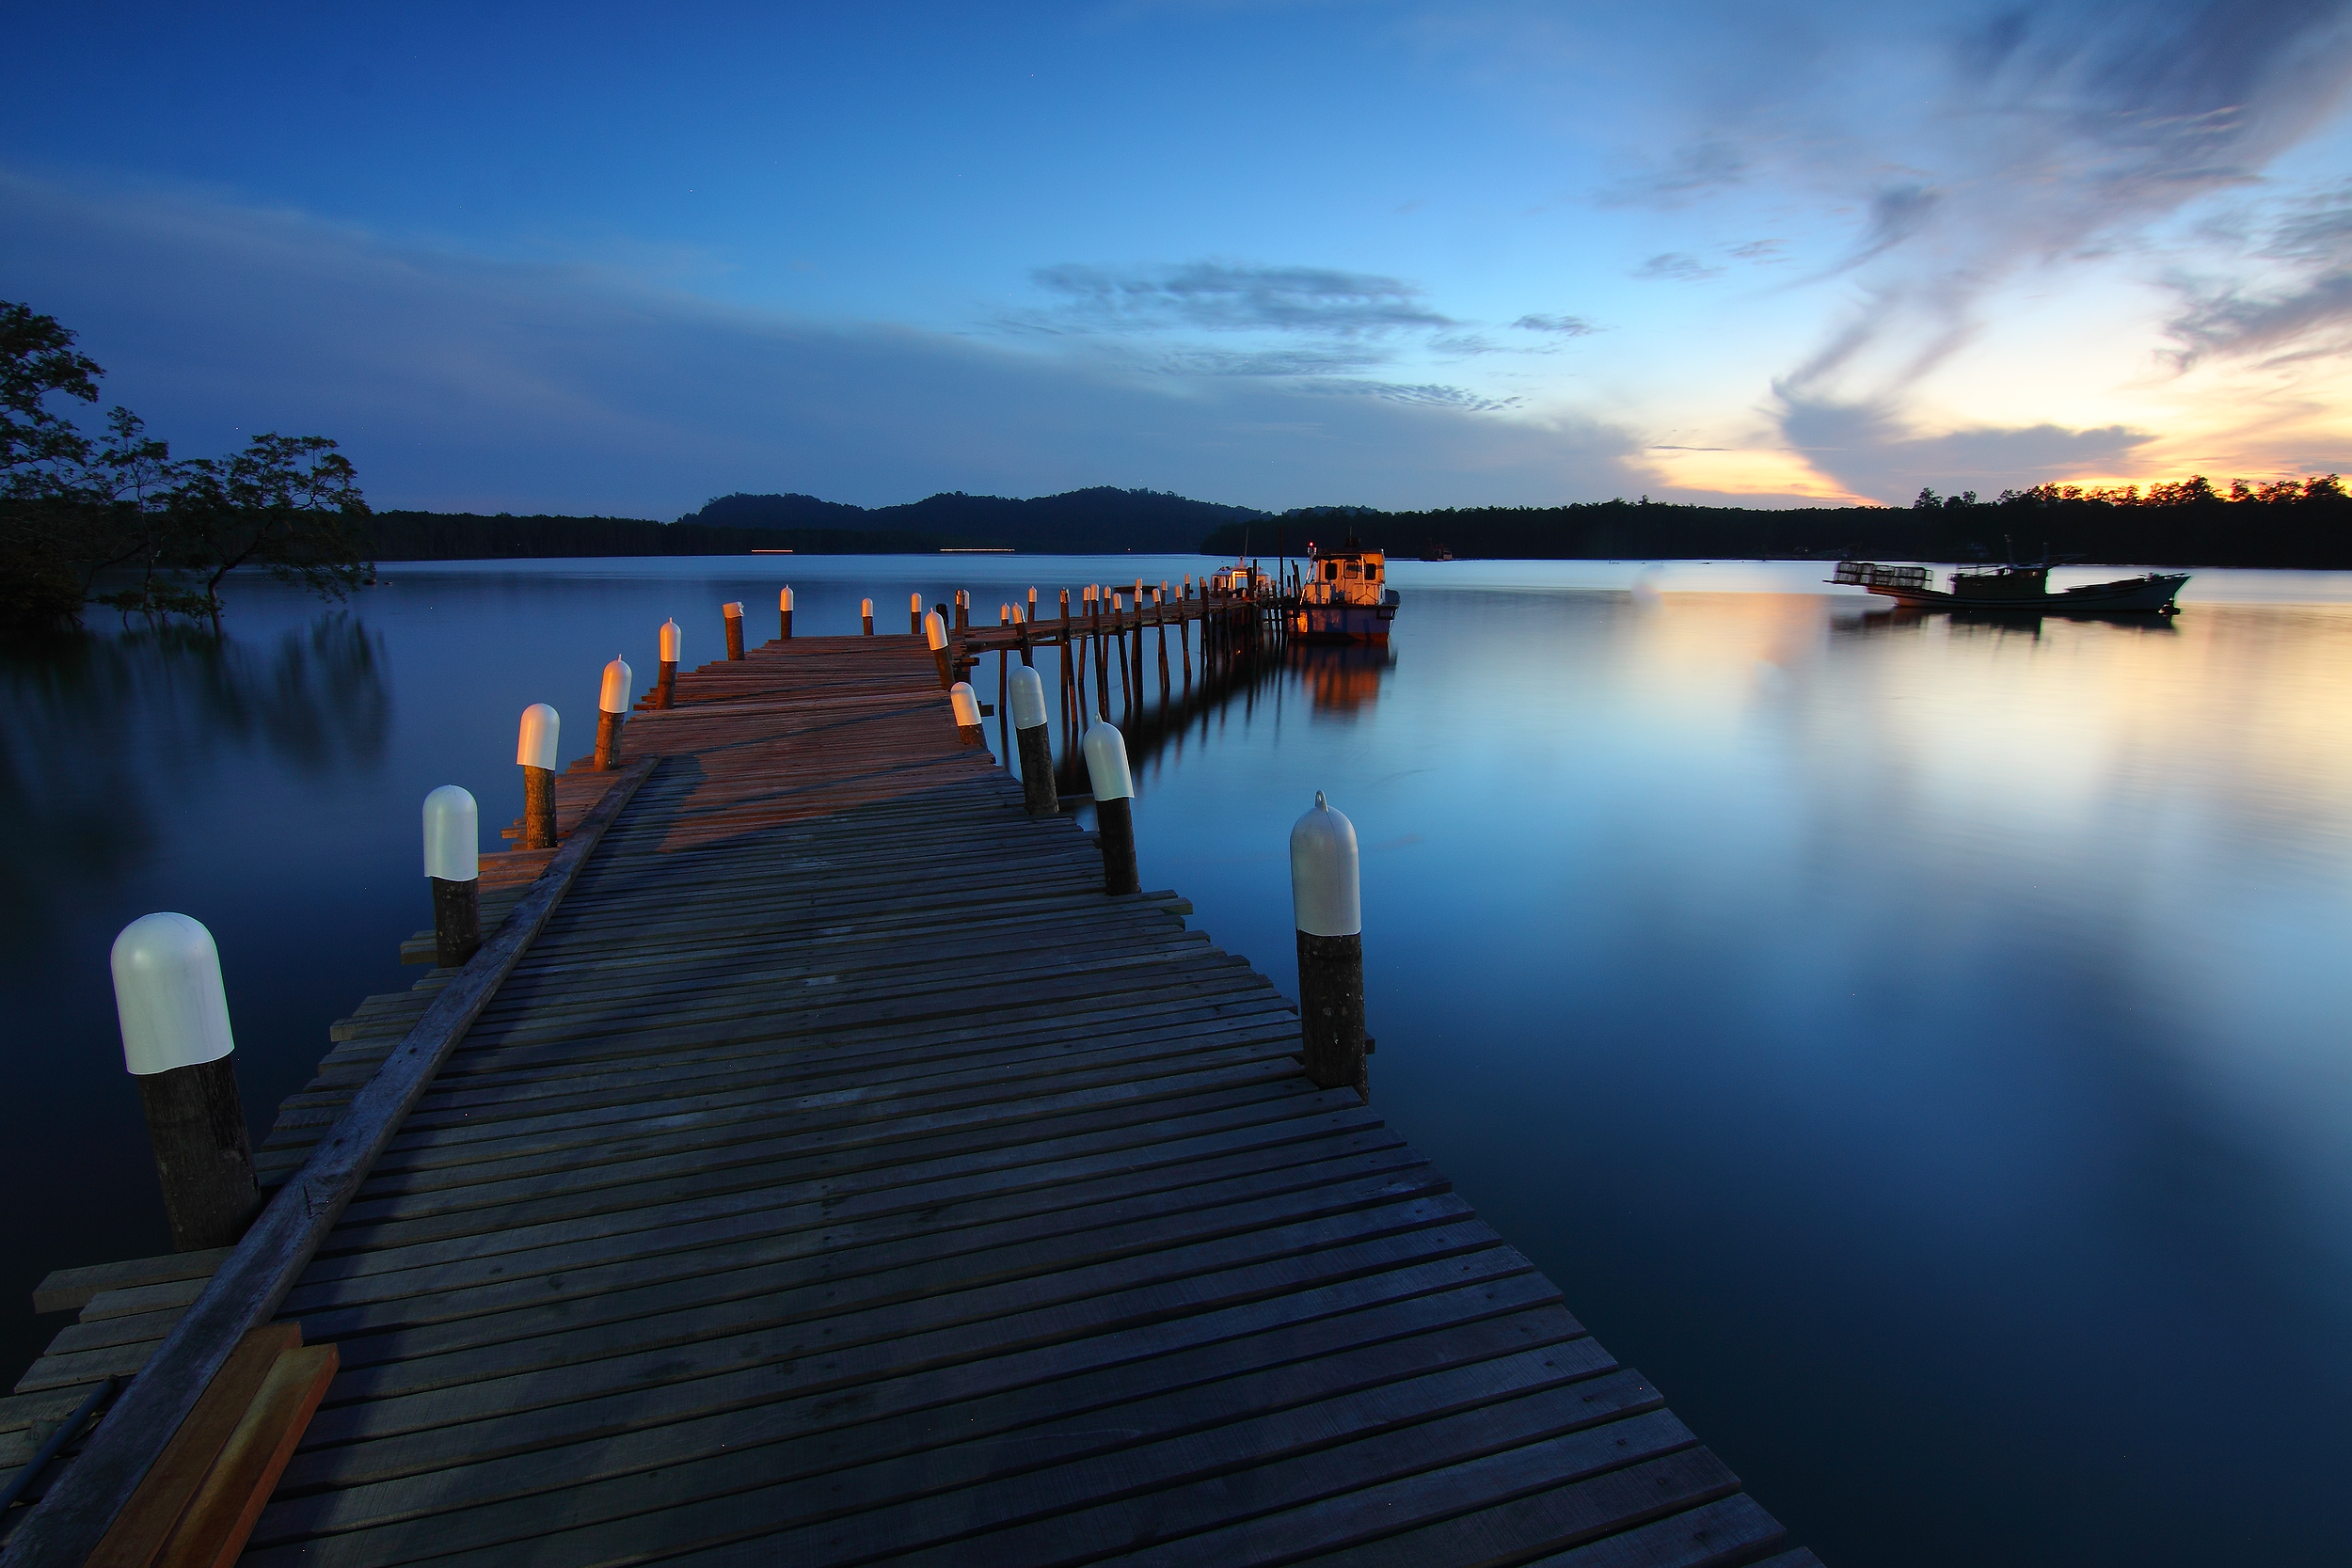
landscape, sea, water, horizon, dock, light, cloud, sky, sun, sunrise, sunset, boat, sunlight, morning, lake, dawn, pier, river, travel, dusk, evening, reflection, vehicle, jetty, outdoors, nightscape, wooden planks, calm waters